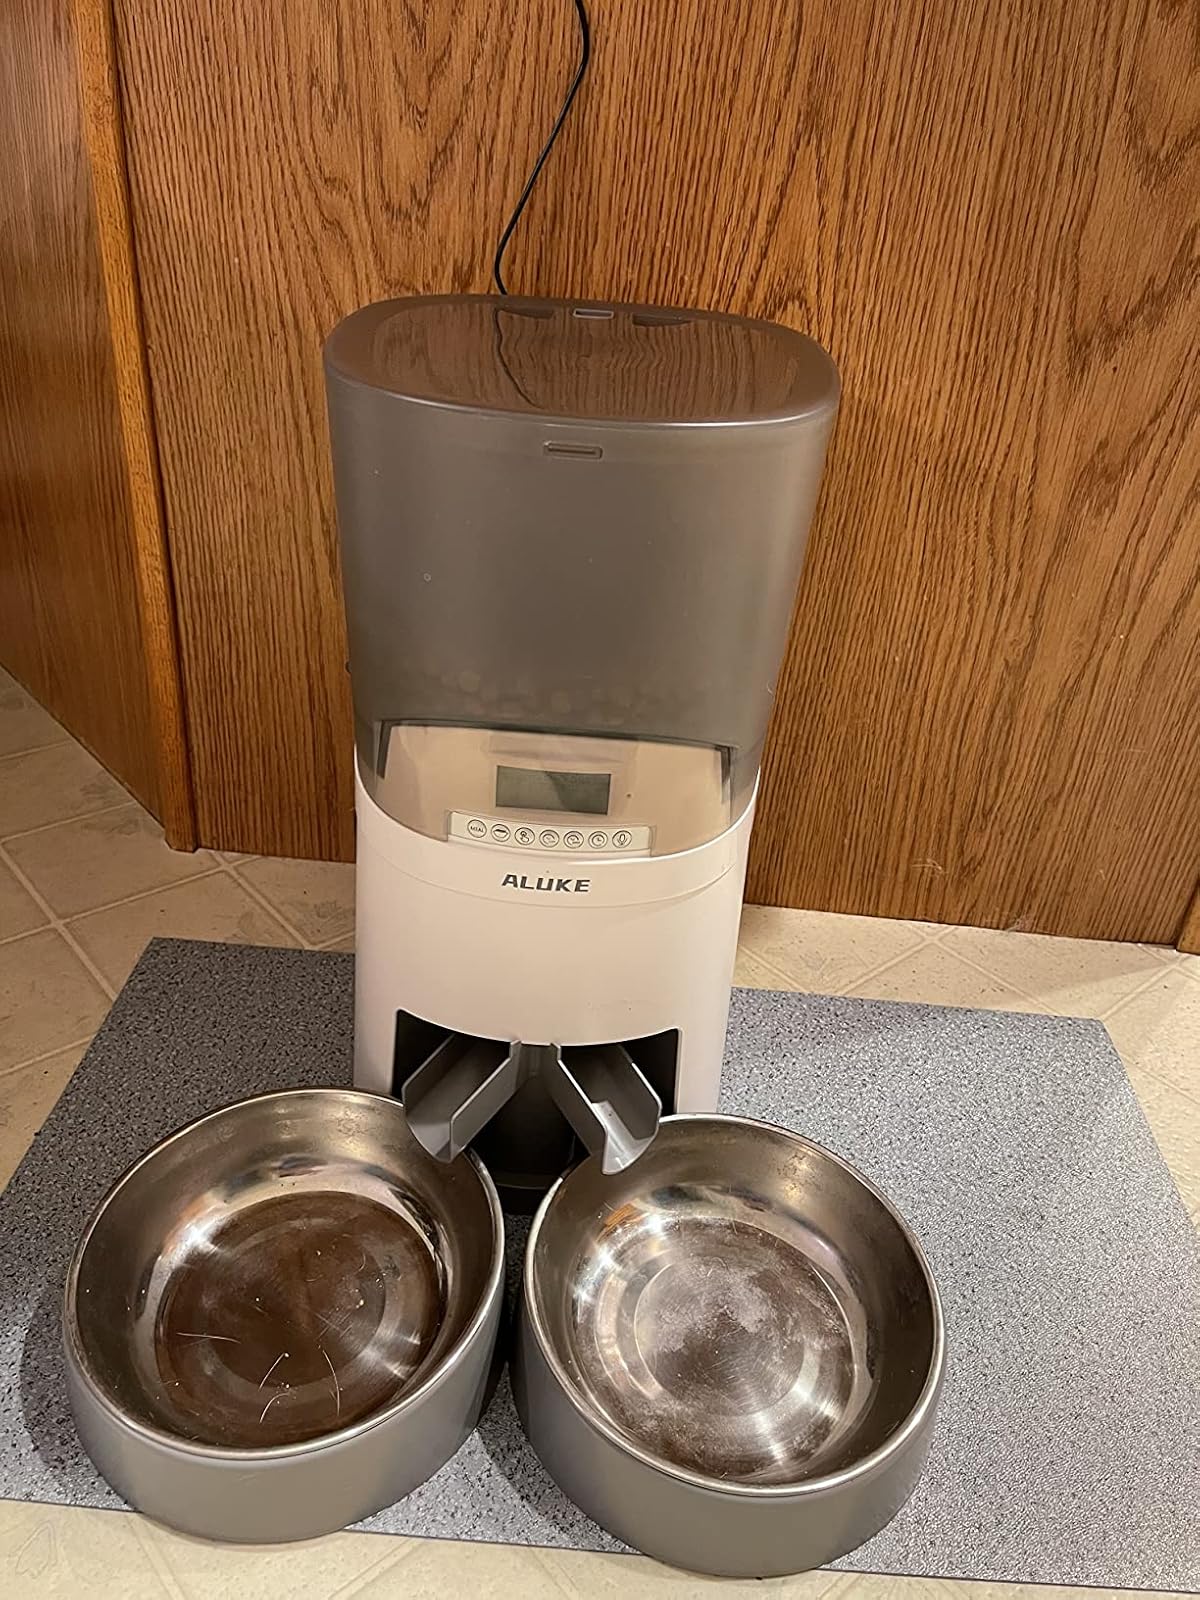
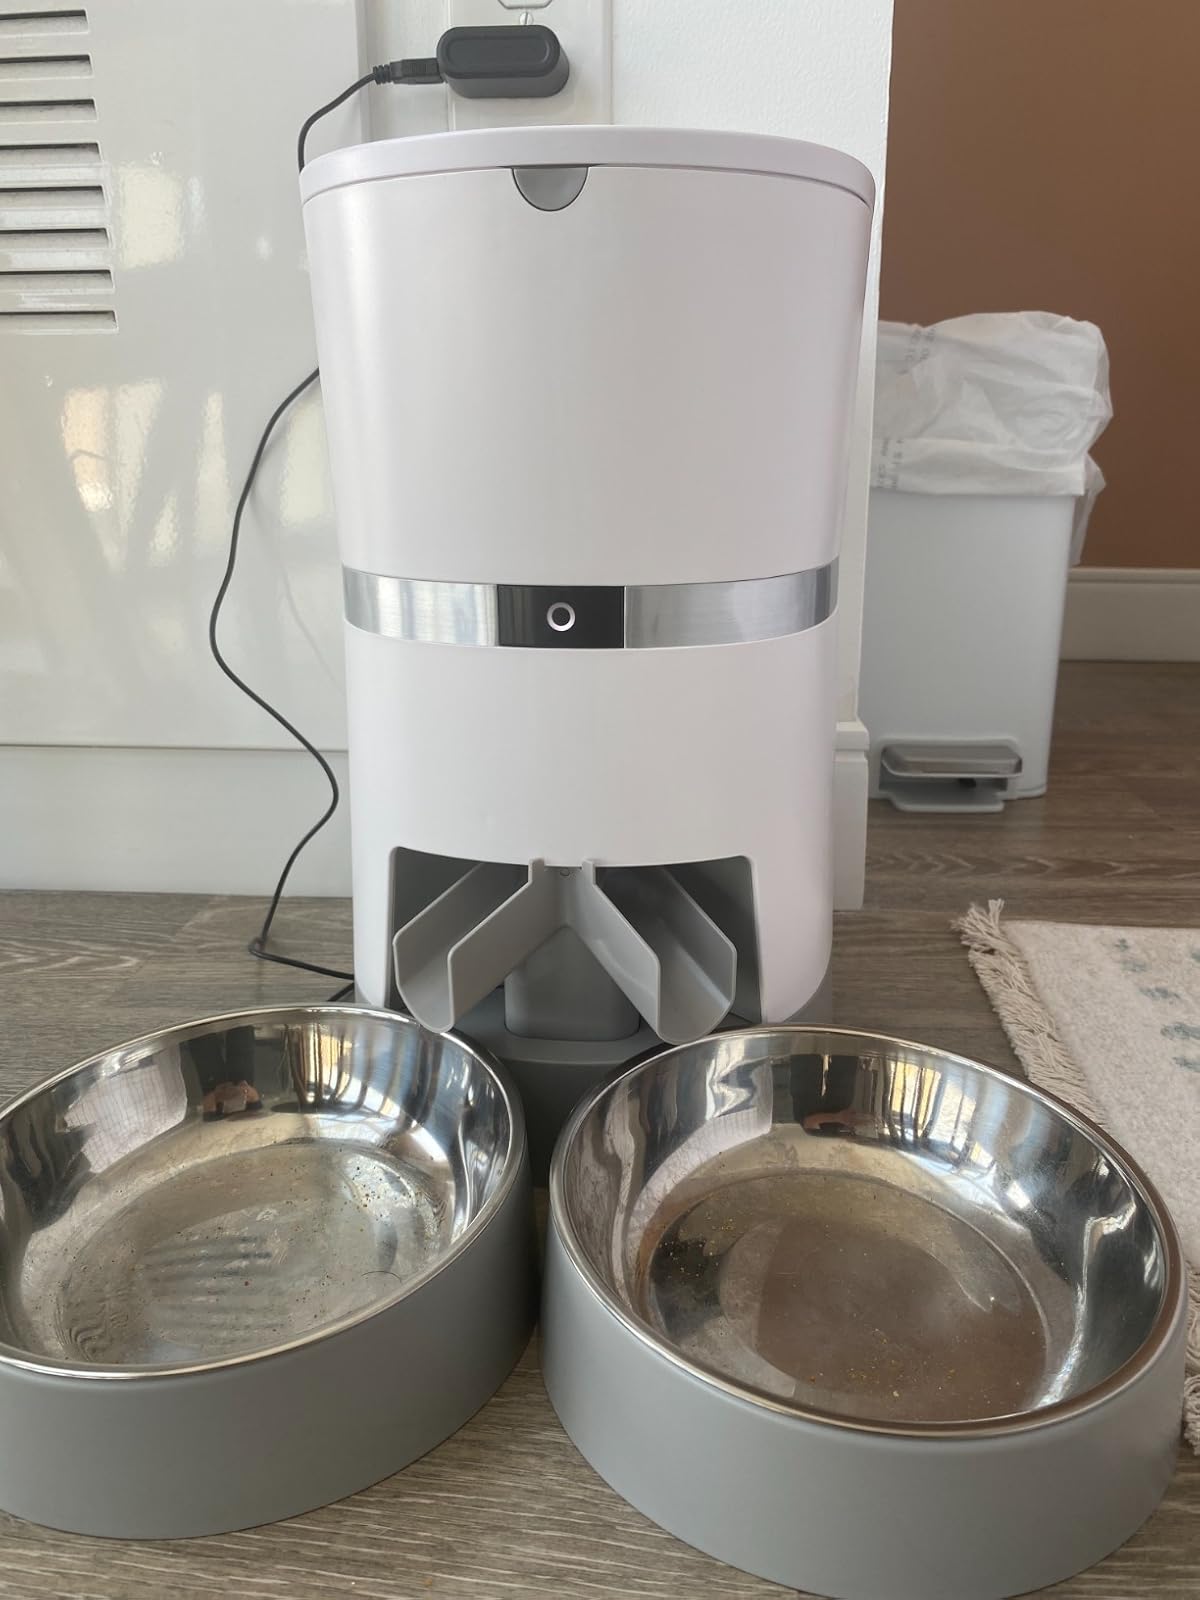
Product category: items_feeder
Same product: no